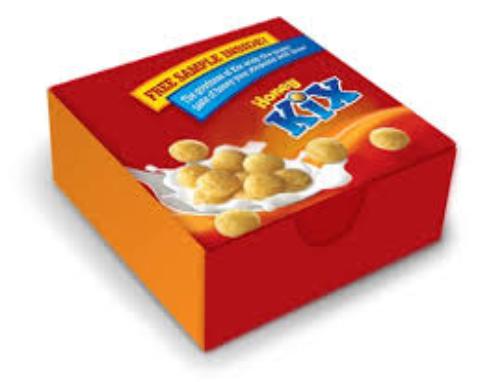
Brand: Honey Kix
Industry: Food